12th Reconnaissance Squadron

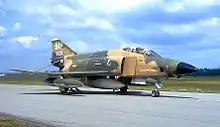
RF-4C Phantom 67-436 at Bergstrom AFB, about 1972

In March 1951, the squadron's first month in South Korea, the 12th flew a total of 256 effective sorties. One of its early tasks was to provide photographs of all enemy airfields in North Korea. It also flew sorties in conjunction with the preparation and execution of a parachute drop on 23 March. On 21 August, the squadron moved to Kimpo Air Base (K-14) at Seoul and remained there for the remainder of the war. The equipment complement of the 12th Squadron necessarily influenced its performance of mission. The squadron was authorized 27 RB-26 Invaders for night reconnaissance missions, but it seldom possessed so many planes and several of the authorized aircraft were EB-26s modified for electronic reconnaissance. In the summer of 1953, the RB-26s covered the three main supply routes of the enemy each night: one route on each coast and one in the center of the peninsula. Special night photo missions were also flown against pre-briefed targets at which some particular enemy activity, was suspected on occasions the night photo planes photographed targets that for some reason could not be covered during daylight.